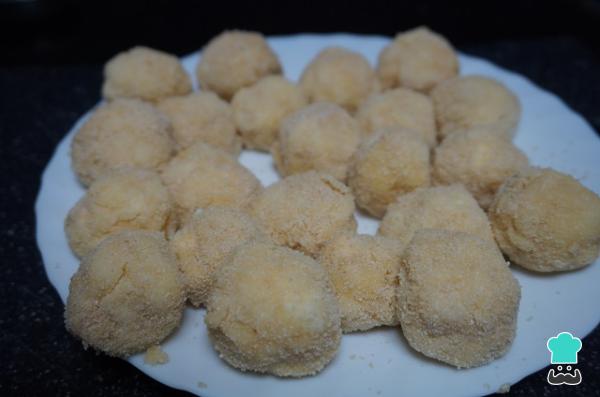
Iremos pasando las croquetas de pavo y huevo duro primero por el huevo batido y luego por el pan rallado.